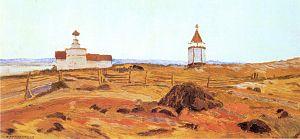
Vassili Perepliotchikov est un peintre russe de paysages, graphiste. Il travaille dans la tradition des Ambulants tardifs. Ses motifs sont des paysages typiques de Russie et de la nature.